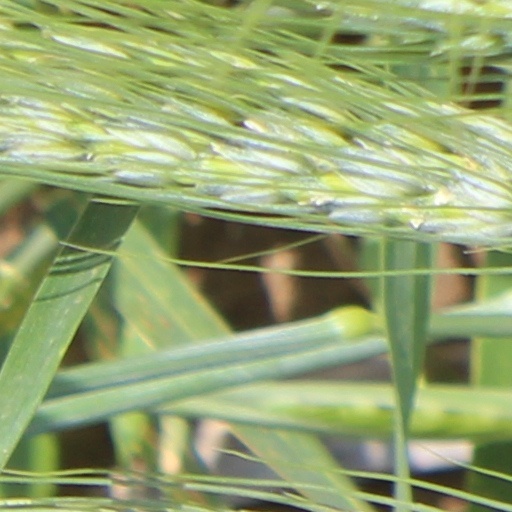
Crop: wheat